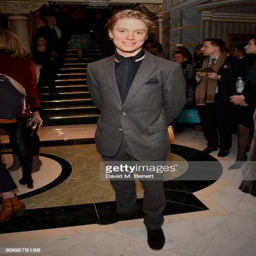
actor attends the press night performance